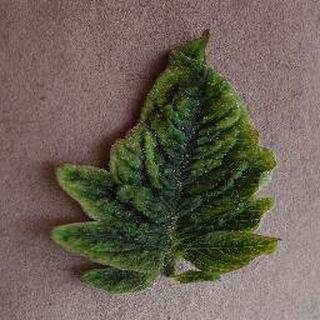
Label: tomato_yellow_leaf_curl_virus